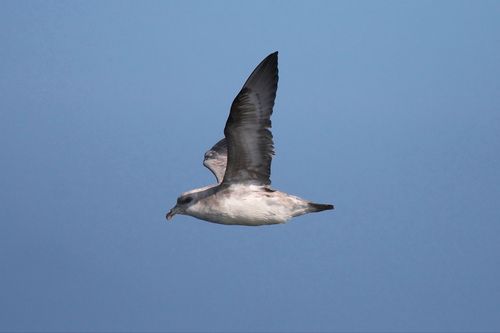
a bird with long, narrow wings, long bill that curves downward at the end, and black tail feathers.
bird has flat grey beak white head throat and belly black wings and black outer retrices.
this bird has a white breast and chest and grey head and wings.
the grey wings have black tips, which match the black tail of this small-headed bird.
this white bird has grey speckling and grey wings, with a small, orange bill.
this bird has white and grey on its breast, belly and vent, grey and black wings and a grey face.
a bird with a large beak and white body, with grey wings and black tail feathers.
this bird has a grey bill with orange tip, gray wings with white streaking and white belly and black tail feathers.
a medium sized bird, white in color, with a sharp bill.
this is a medium sized bird, with a white belly, and a short bill.
Species: Northern Fulmar